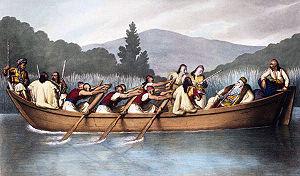
aquarelle
Louis Dupré, né en 1789 à Versailles, mort en 1837 est un peintre d'histoire et lithographe français.